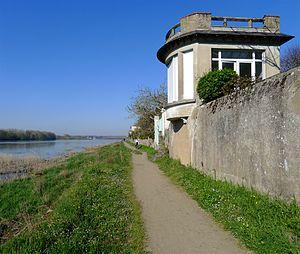
Sainte-Gemmes-sur-Loire (cabane le long de la Loire) - Maine-et-Loire, France
Une gloriette, mot provenant de gloire, désigne au XIIᵉ siècle une petite chambre, et à partir de la Renaissance un pavillon ou un temple à l'antique, situé dans le parc du château, comme lieu propice au repos et à la poésie. L'époque baroque multiplie les fabriques dans ses parcs. La gloriette du château de Schönbrunn, en Autriche, s'apparente plus à un pavillon de plaisance par ses dimensions.
La Loire est le plus long fleuve de France, avec une longueur de 1 006 kilomètres. Sa source se trouve sur le versant sud du mont Gerbier-de-Jonc, au sud-est du Massif central, dans le département de l'Ardèche. Son embouchure vers l'océan Atlantique se trouve dans le département de la Loire-Atlantique, dans l'ouest de la région des Pays de la Loire. Son cours se situe intégralement en France ; il est géométriquement orienté d'abord sud-nord jusqu'aux environs de Briare dans le Loiret.
Sainte-Gemmes-sur-Loire est une commune française située dans le département de Maine-et-Loire, en région Pays de la Loire.